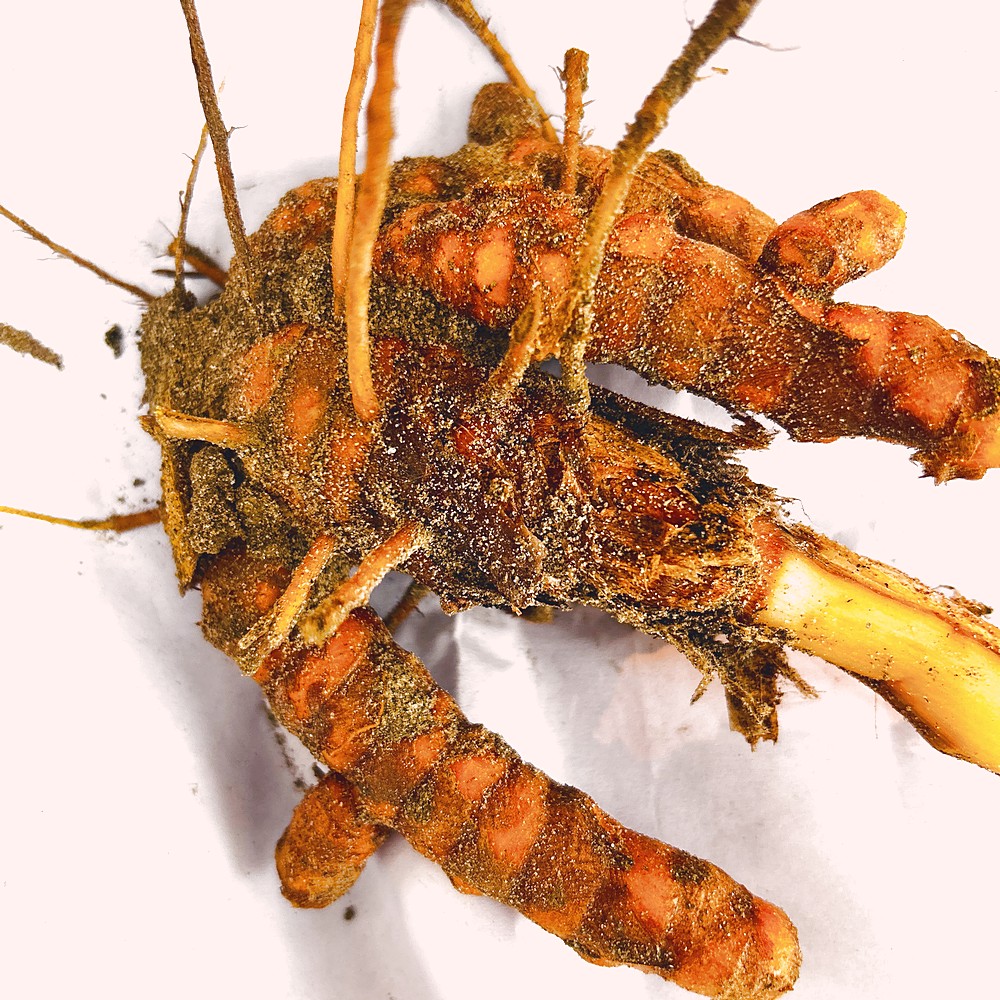
Label: Rhizome Healthy Root